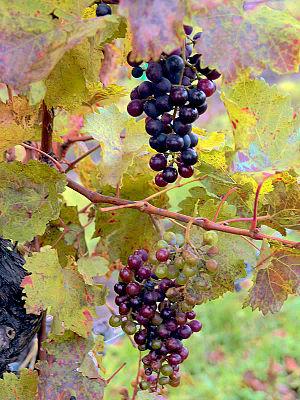
Vaterländisch Weinlied, WAB 91, est une œuvre chorale composée par Anton Bruckner en 1866, lors de son séjour à Linz.